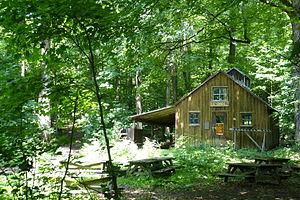
Abris L'Orée dans le parc national d'Oka
Le parc national d'Oka est un parc national du Québec situé près du village d'Oka, sur la rive nord du lac des Deux Montagnes.